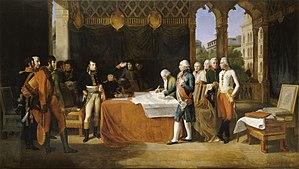
Traité de Leoben, 17 avril 1797.
Cette page concerne l'année 1797 du calendrier grégorien.
Le traité de Leoben est un traité de paix conclu le 17 avril 1797 par Napoléon Bonaparte au nom de la République française.